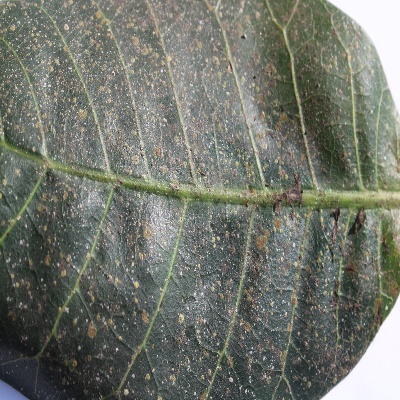
Crop: Cashew
Condition: red rust